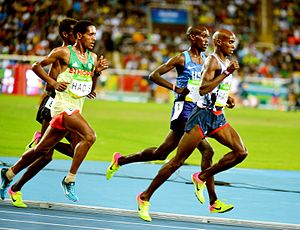
Atletik under sommer-OL 2016 - 10000 meter løb (herrer)
Mændenes 10000 meter vinder Mo Farah
Mændenes 10000 meter under sommer-OL 2016 fandt sted den 13. august 2016 på Olympic Stadium.